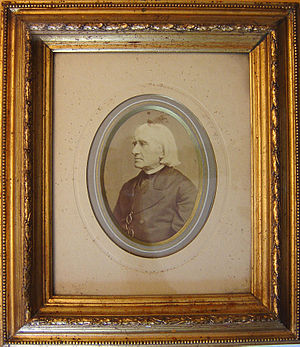
Passepartout
Portræt af Franz Liszt med oval passepartout.
Passepartout er en tynd plade af papir- eller bomuldsmasse, der indsættes i en billedramme mellem frontglasset og selve motivet.